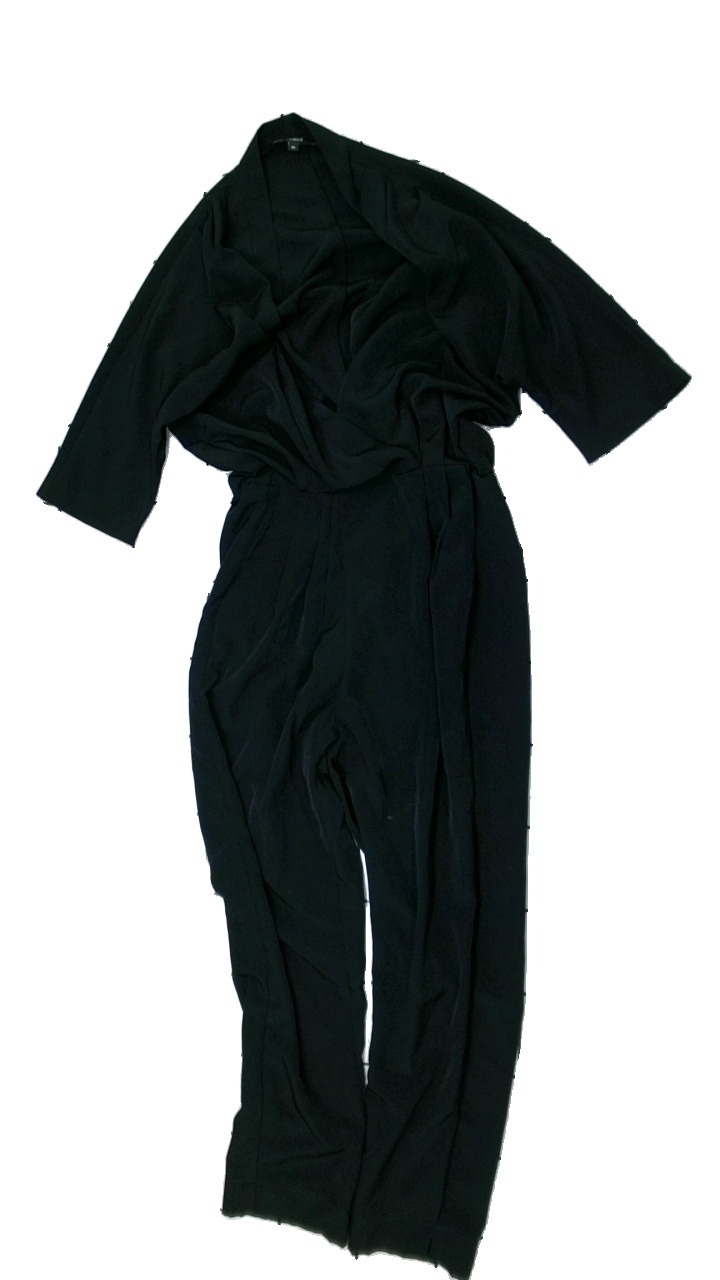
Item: Dress (Ladies)
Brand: Lindex
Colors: Black
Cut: Regular
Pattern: Other
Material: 100% poly
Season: All
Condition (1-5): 3
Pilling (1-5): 4
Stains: Major
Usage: Export
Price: <50